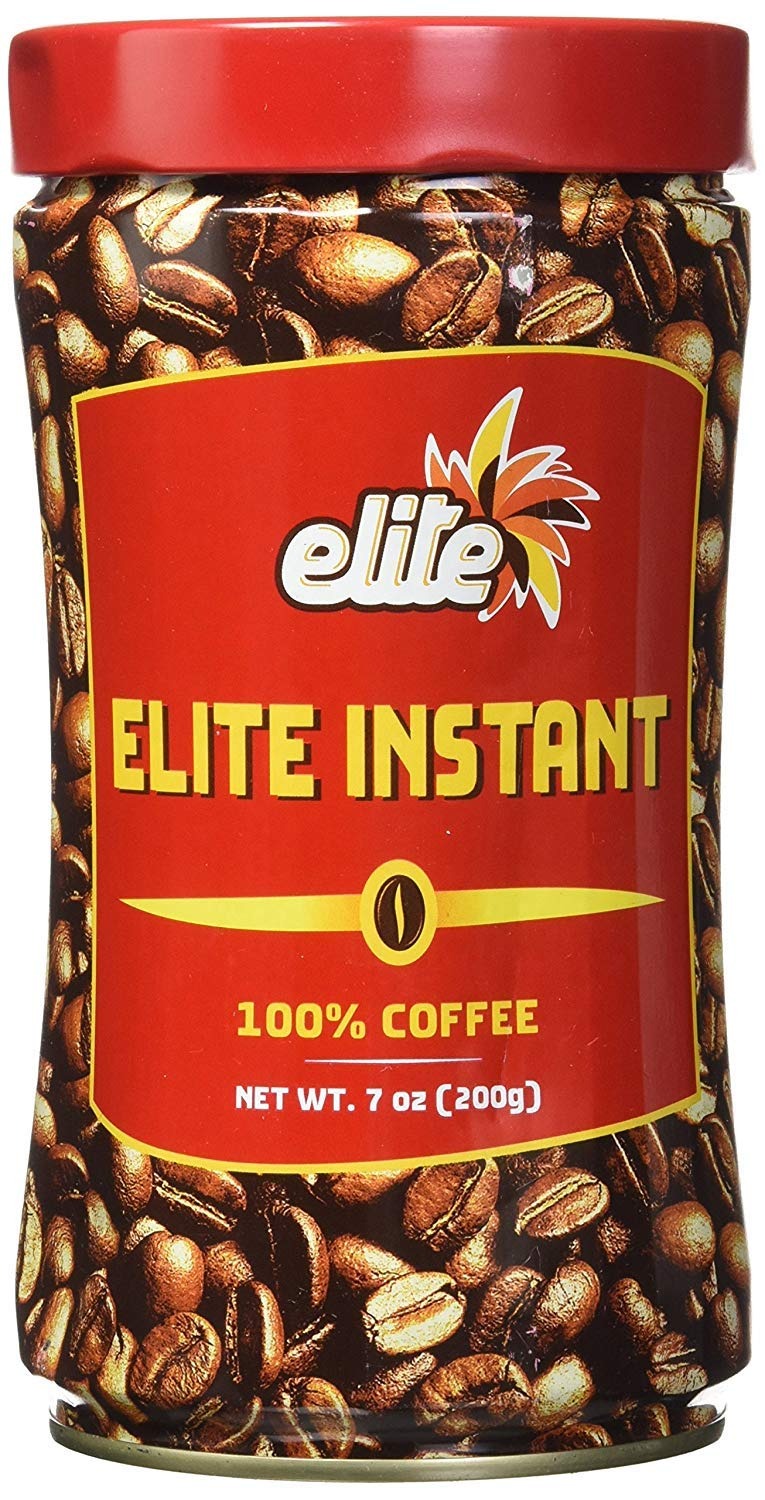
Item Name: Elite Instant Coffee, 7 oz - PACK OF 3
Value: 3.0
Unit: Count

Price: 8.235